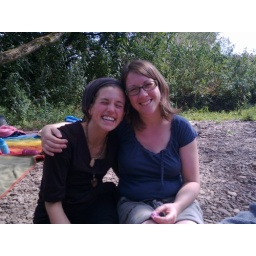
Me and my oldest friend, on a pebble beach by a river while our children played.